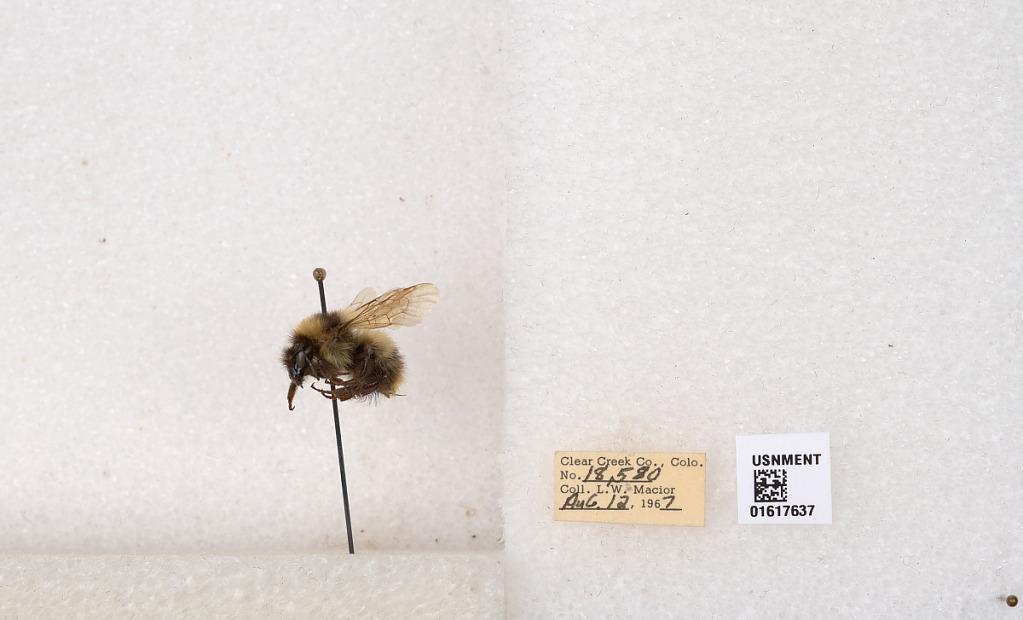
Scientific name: Bombus kirbyellus
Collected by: L. Macior
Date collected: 1967-8-12
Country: United States
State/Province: Colorado
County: Clear Creek
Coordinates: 39.6891, -105.644